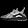
Label: Sneaker